Question: Please indicate a possible affordance area of the tennis racket that can be used for holding
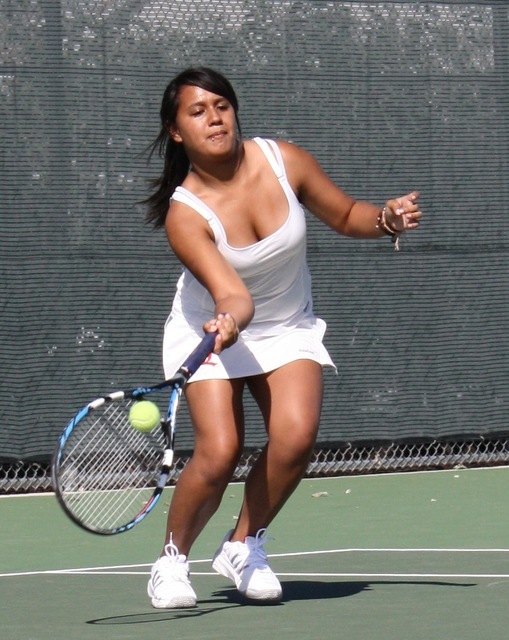
Answer: [170.485, 315.379, 233.636, 400.045]